History of mathematics

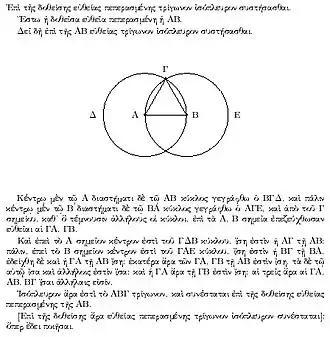
A proof from Euclid's "Elements", considered the most influential textbook of all time.

The history of mathematics deals with the origin of discoveries in mathematics and the mathematical methods and notation of the past. Before the modern age and worldwide spread of knowledge, written examples of new mathematical developments have come to light only in a few locales. From 3000 BC the Mesopotamian states of Sumer, Akkad and Assyria, followed closely by Ancient Egypt and the Levantine state of Ebla began using arithmetic, algebra and geometry for taxation, commerce, trade, and in astronomy, to record time and formulate calendars.